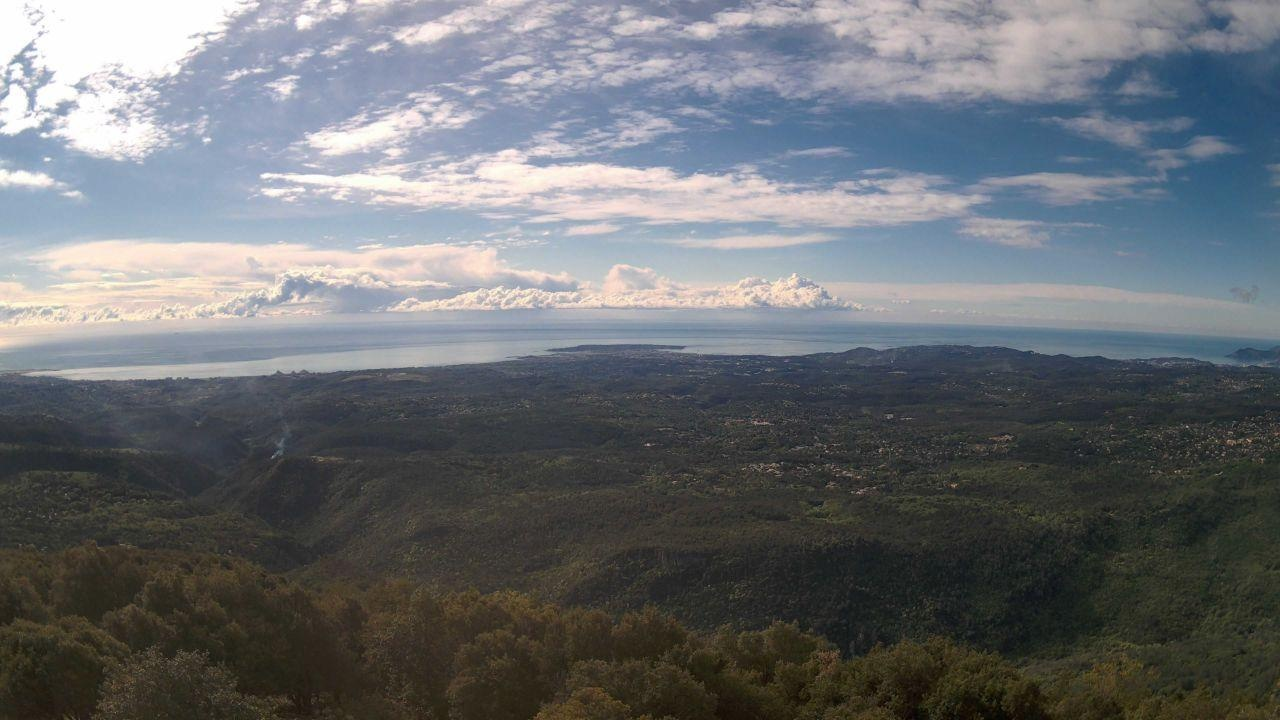
Fire: no
Smoke: yes